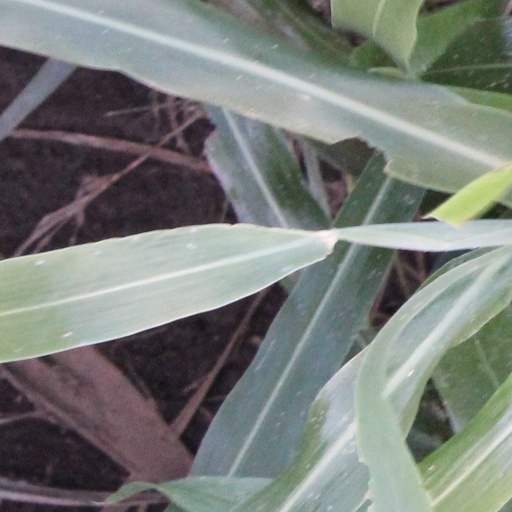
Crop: sorghum